Garioch

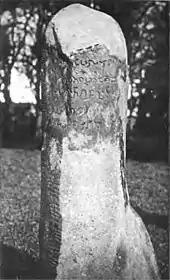
The Shevack inscription stone at Newton.

One of Earl David's first important decisions was to establish the principal power centre of the lordship at Inverurie, which was recorded as a burgh by 1195 and where Inverurie Castle was completed by 1199 at the latest. Although Inverurie was not a new settlement, it had previously been only of minor importance and before 1190 had been a dependency of the parish of Rothket.